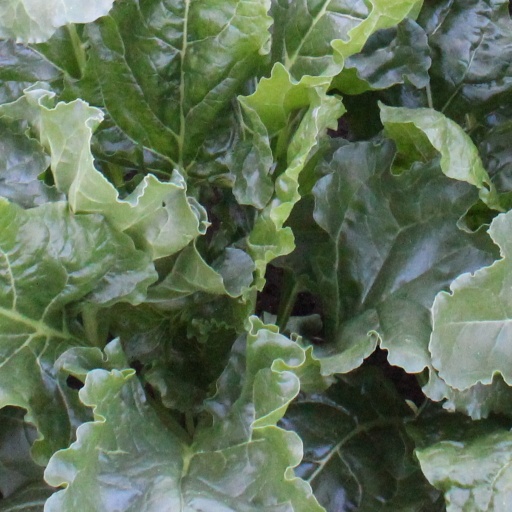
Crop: sugar beet